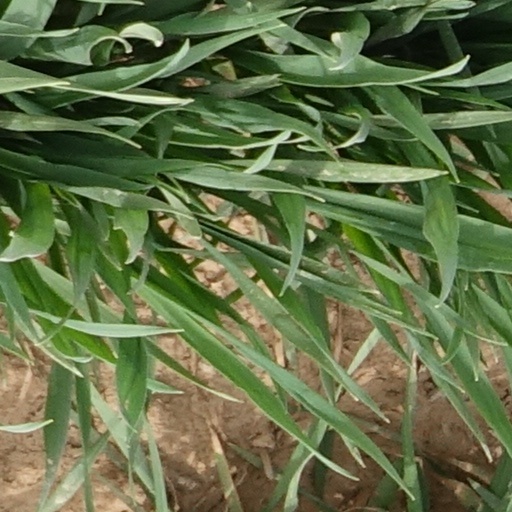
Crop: wheat